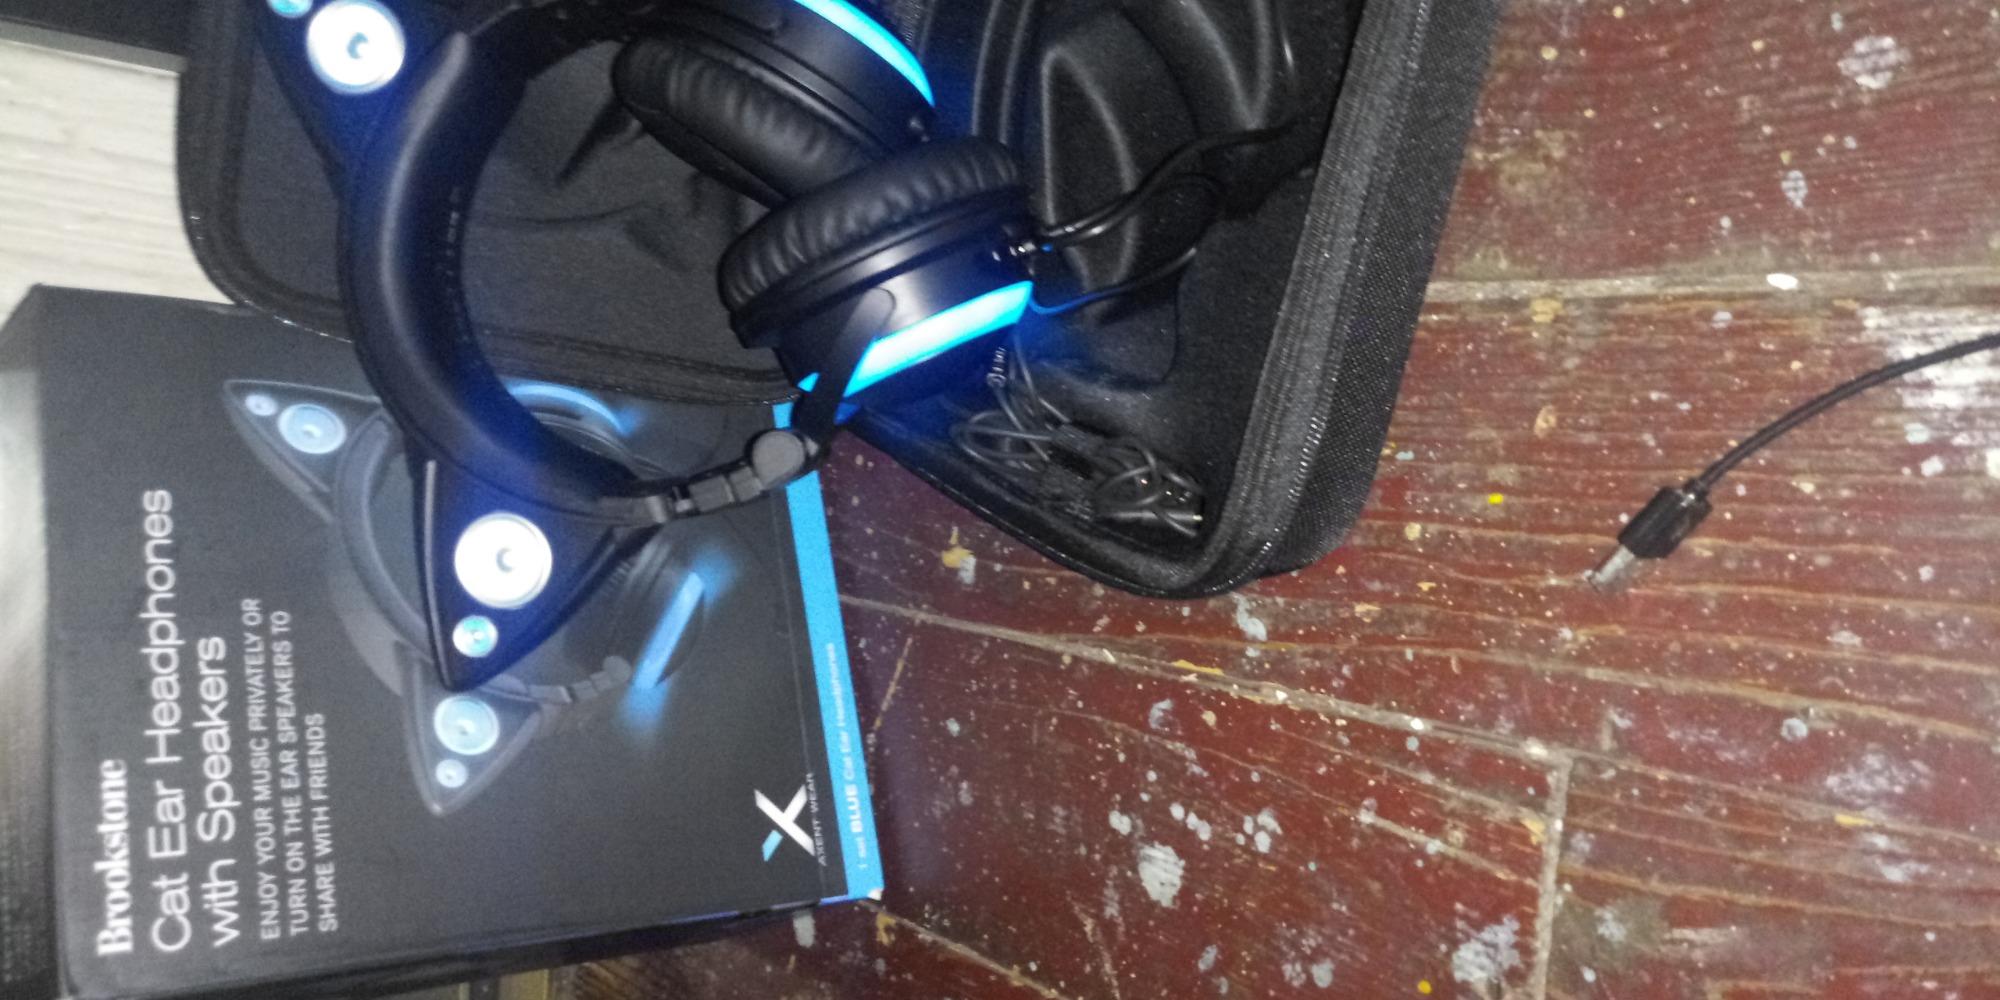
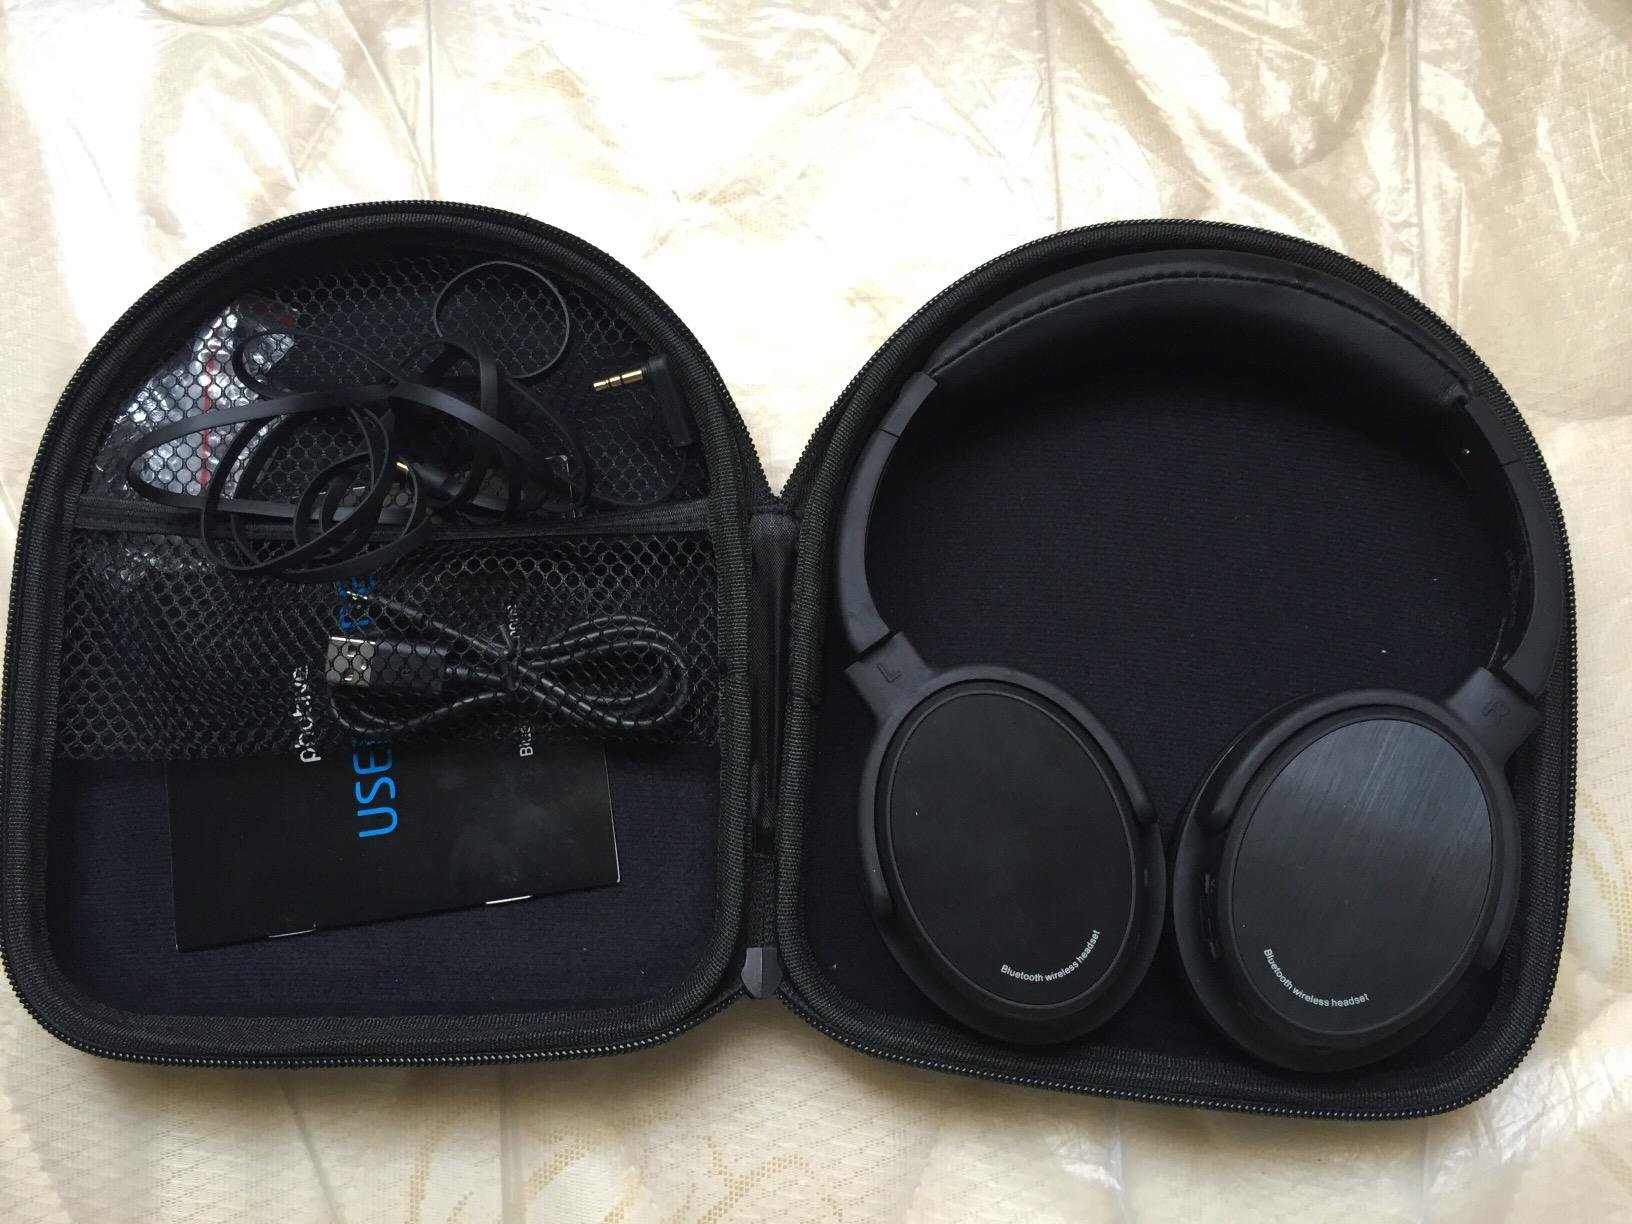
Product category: headphones
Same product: no